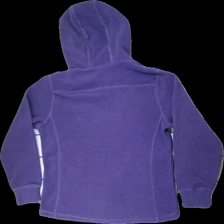
View: back
Type: Outerwear
Category: Ladies
Brand: Mywear (Ica)
Colors: Purple
Material: 100% polyester
Cut: Regular
Size: M
Price range: <50
Recommended usage: Export